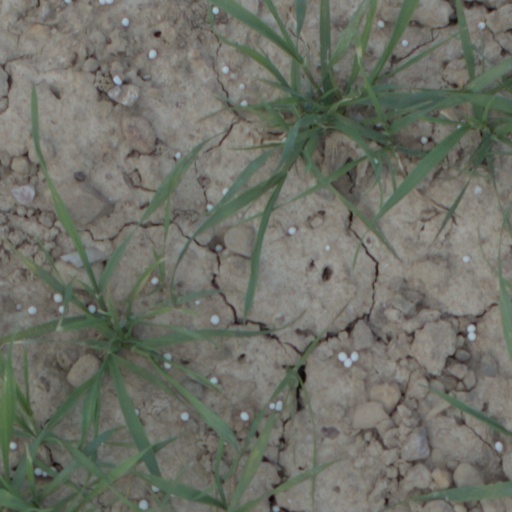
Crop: wheat